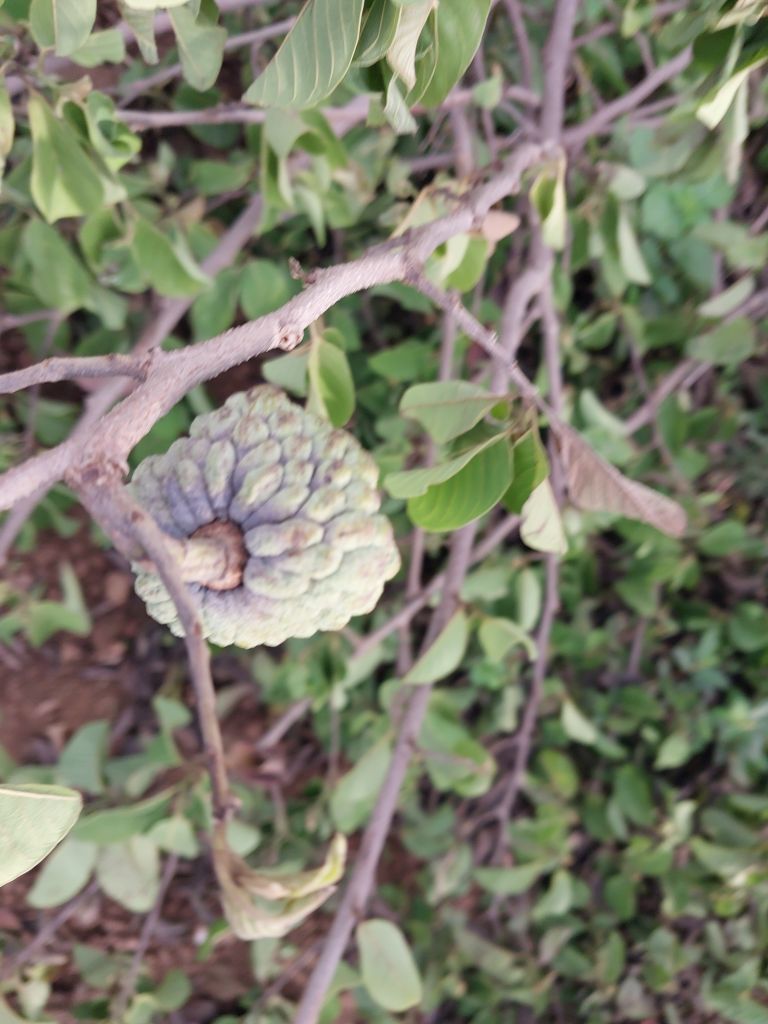
Disease label: Blank Canker